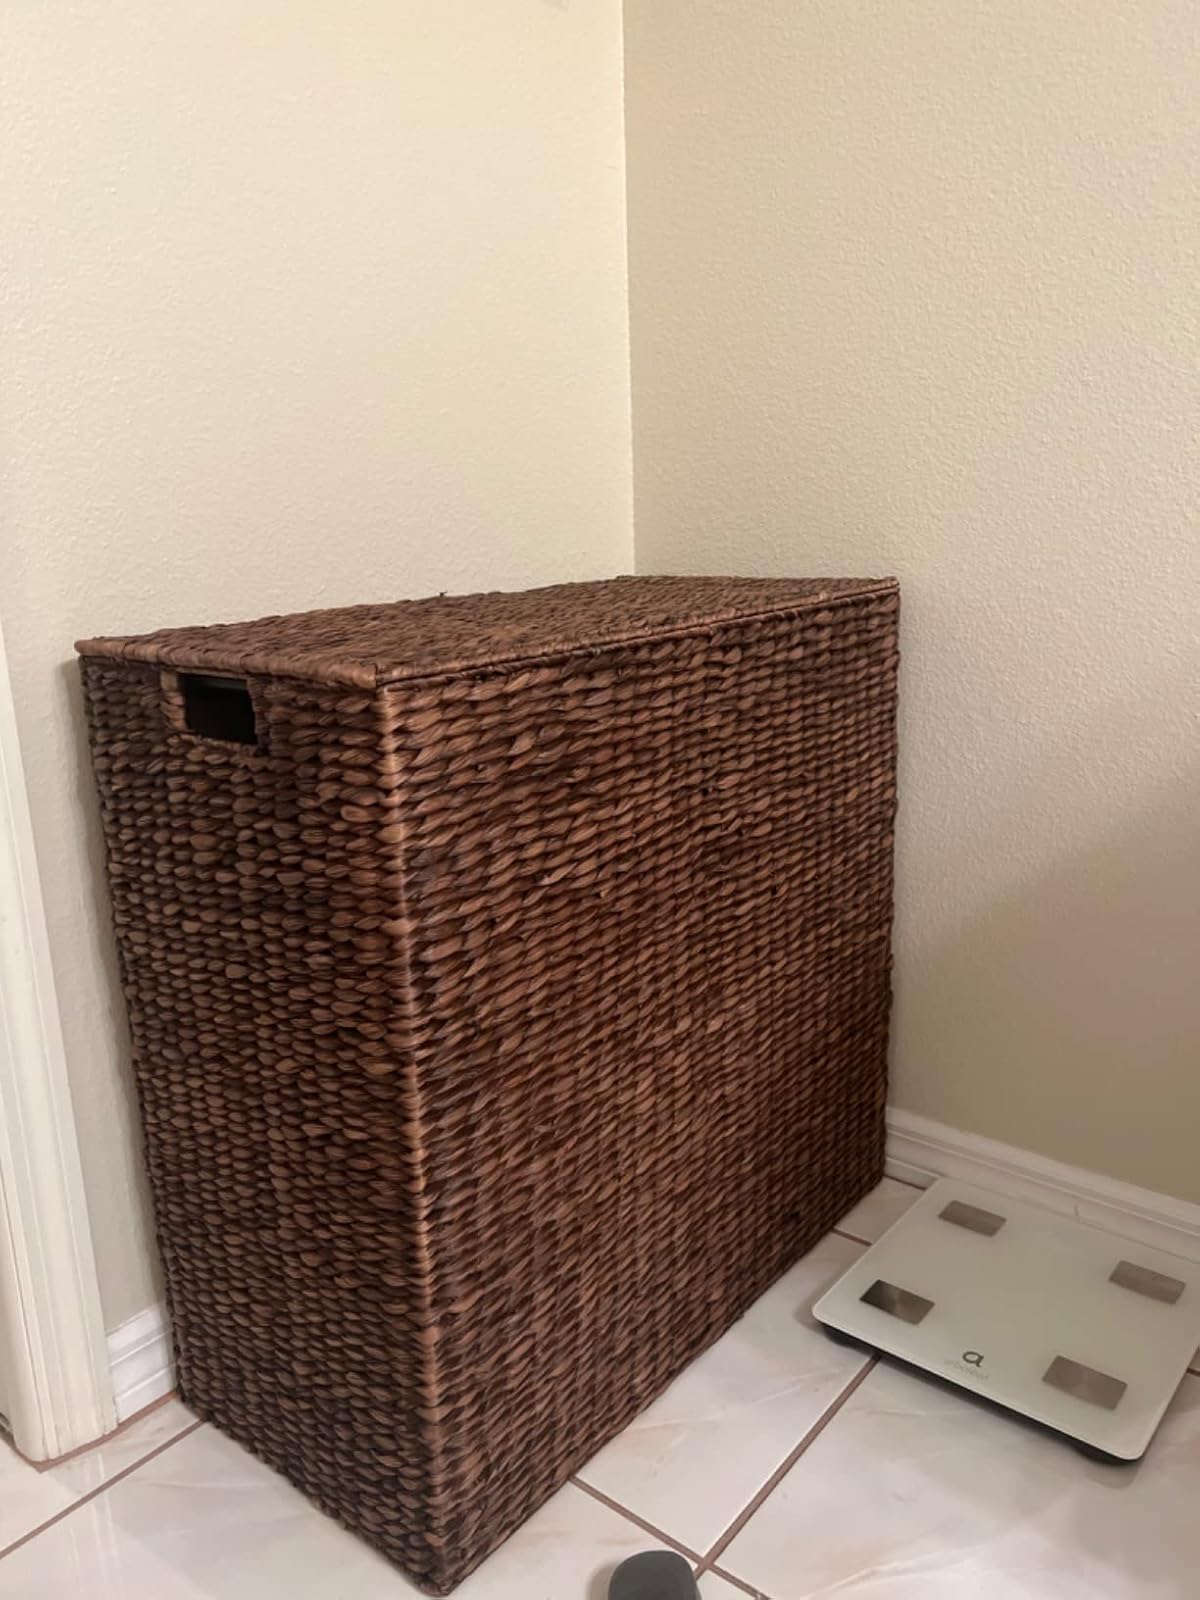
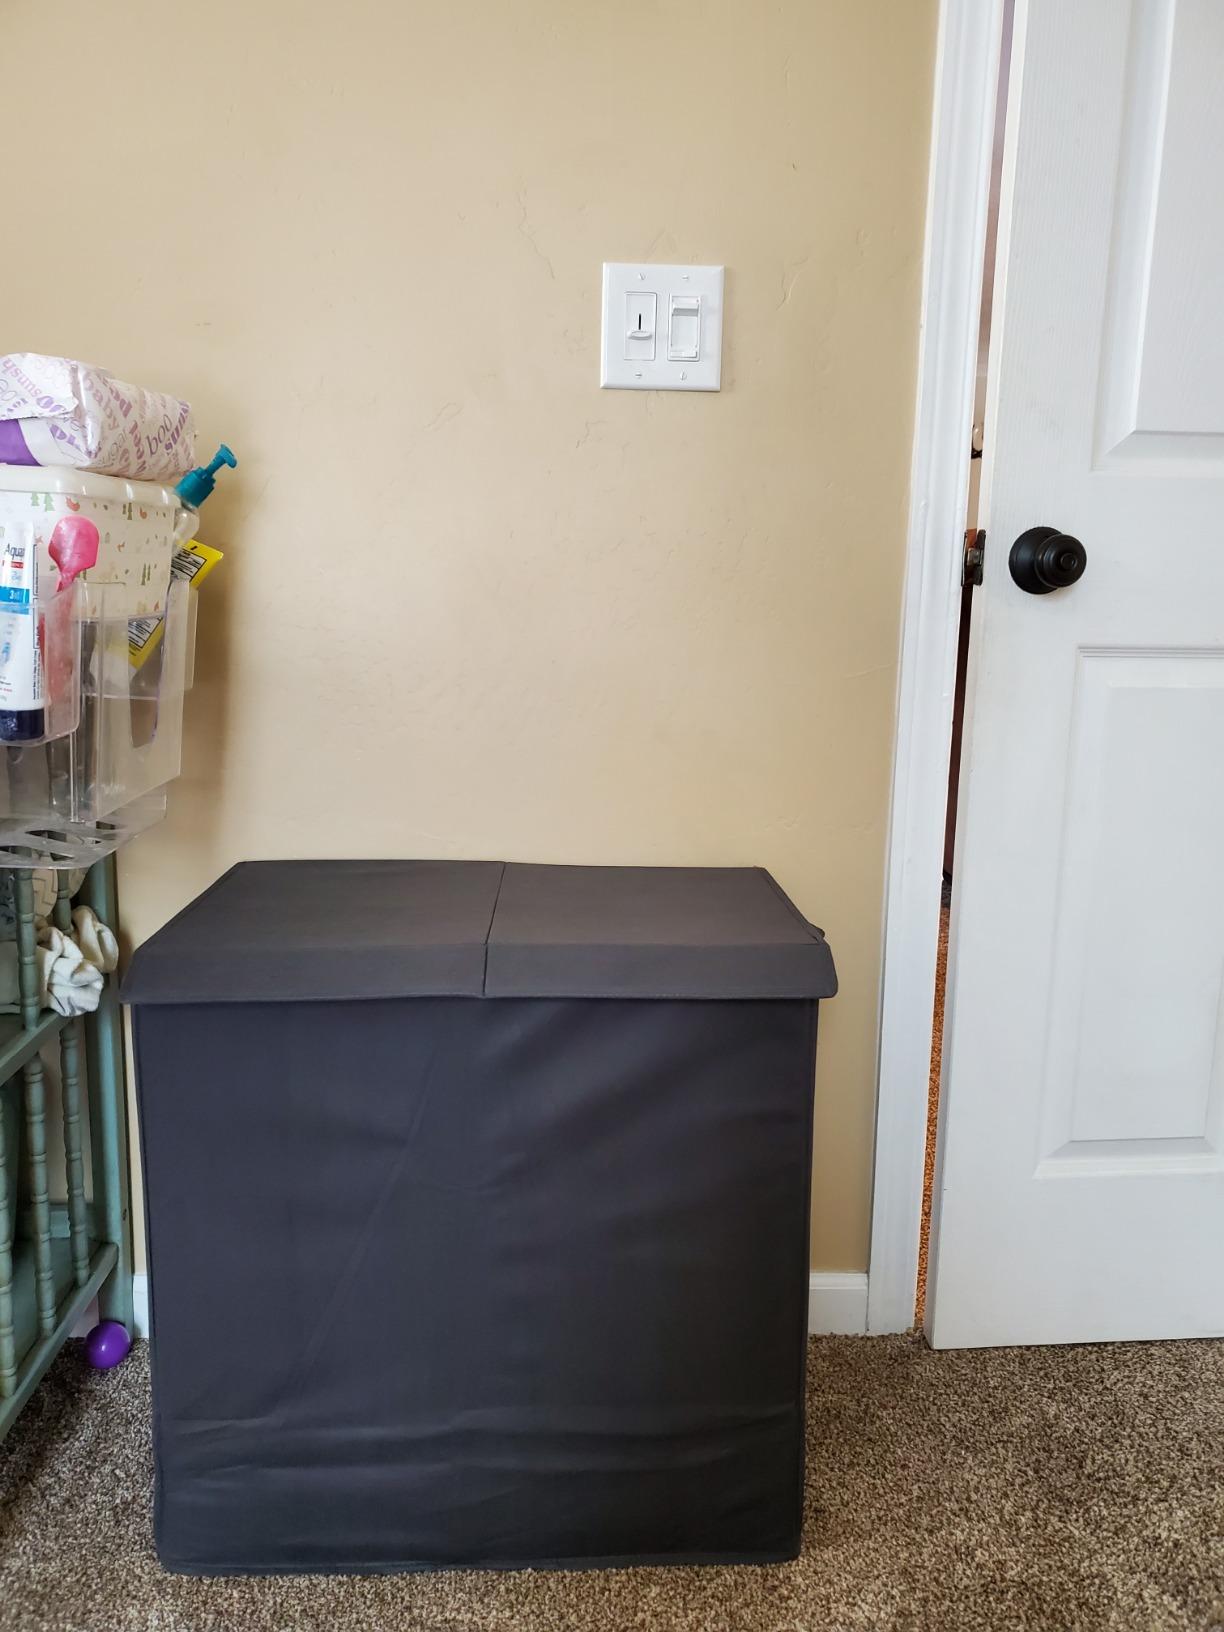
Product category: items_hamper
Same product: no